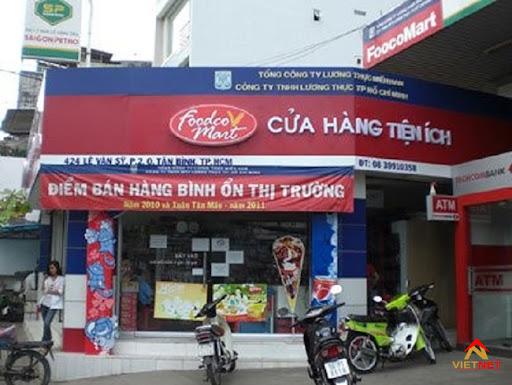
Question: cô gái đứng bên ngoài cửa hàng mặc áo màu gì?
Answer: cô gái đứng bên ngoài cửa hàng mặc áo màu trắng